Hyatt Regency New Orleans

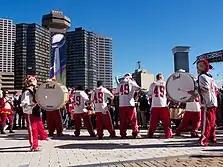
Rear of Hyatt hotel from Champions Square

Poydras Properties Hotel Holdings acquired the Hyatt from Strategic Hotels & Resorts Inc. for US$32 million in 2007.